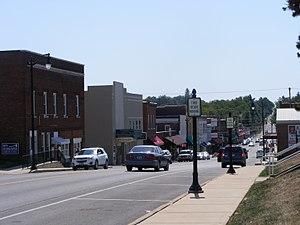
La ville de Troy est le siège du comté de Lincoln, dans l’État du Missouri, aux États-Unis. Elle comptait 10 540 habitants en 2012.